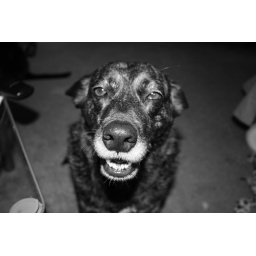
I'm just a little brown dog in a big brown world.